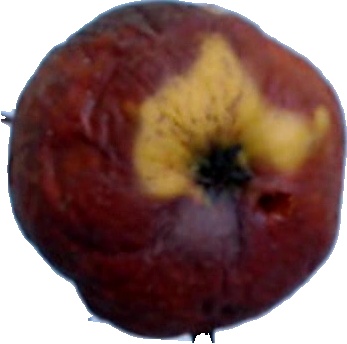
Label: apple_rotten_1